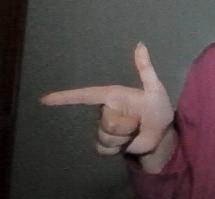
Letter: yaa